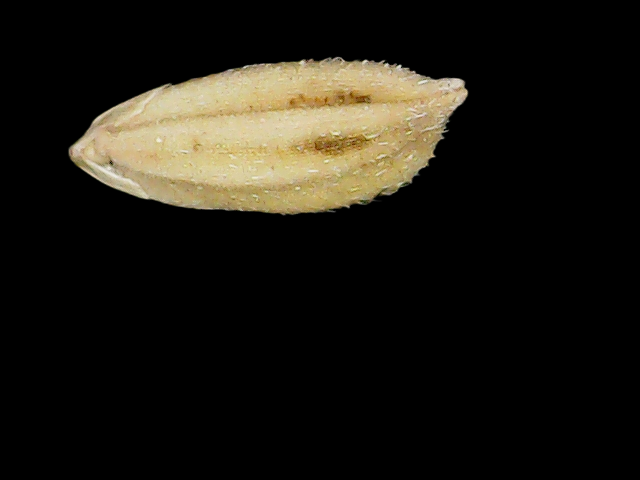
Rice variety: Bd33